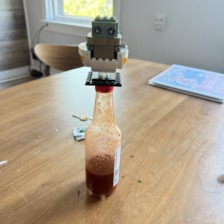
Label: has_baby_yoda